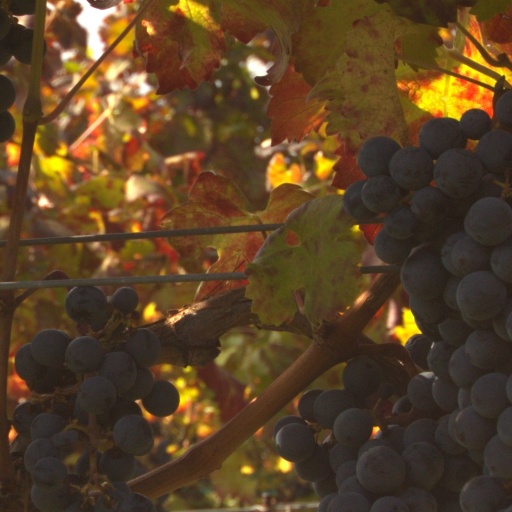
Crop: grape